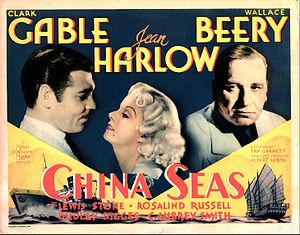
La Malle de Singapour est un film américain réalisé par Tay Garnett, sorti en 1935.